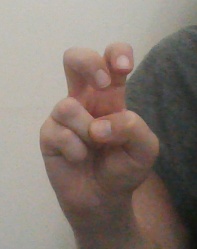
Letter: toot